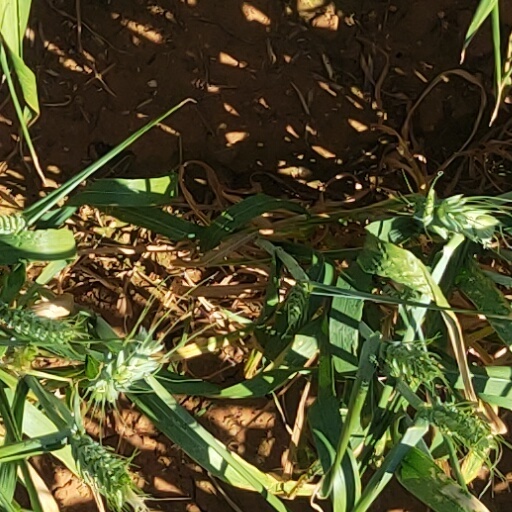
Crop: wheat